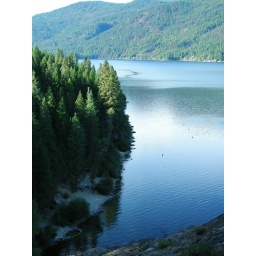
While this lake only goes 160ft deep, it's still a very nice clear lake on Highway 3 in southern BC.